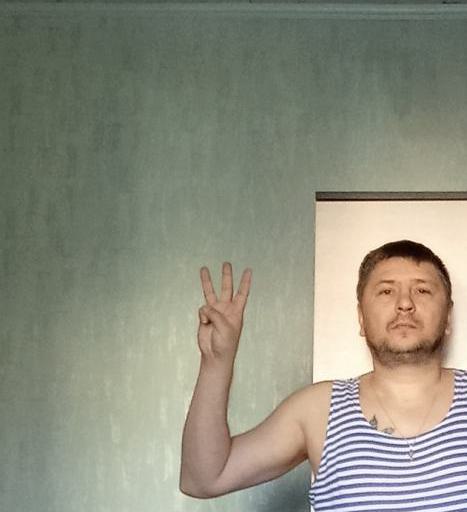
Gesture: three